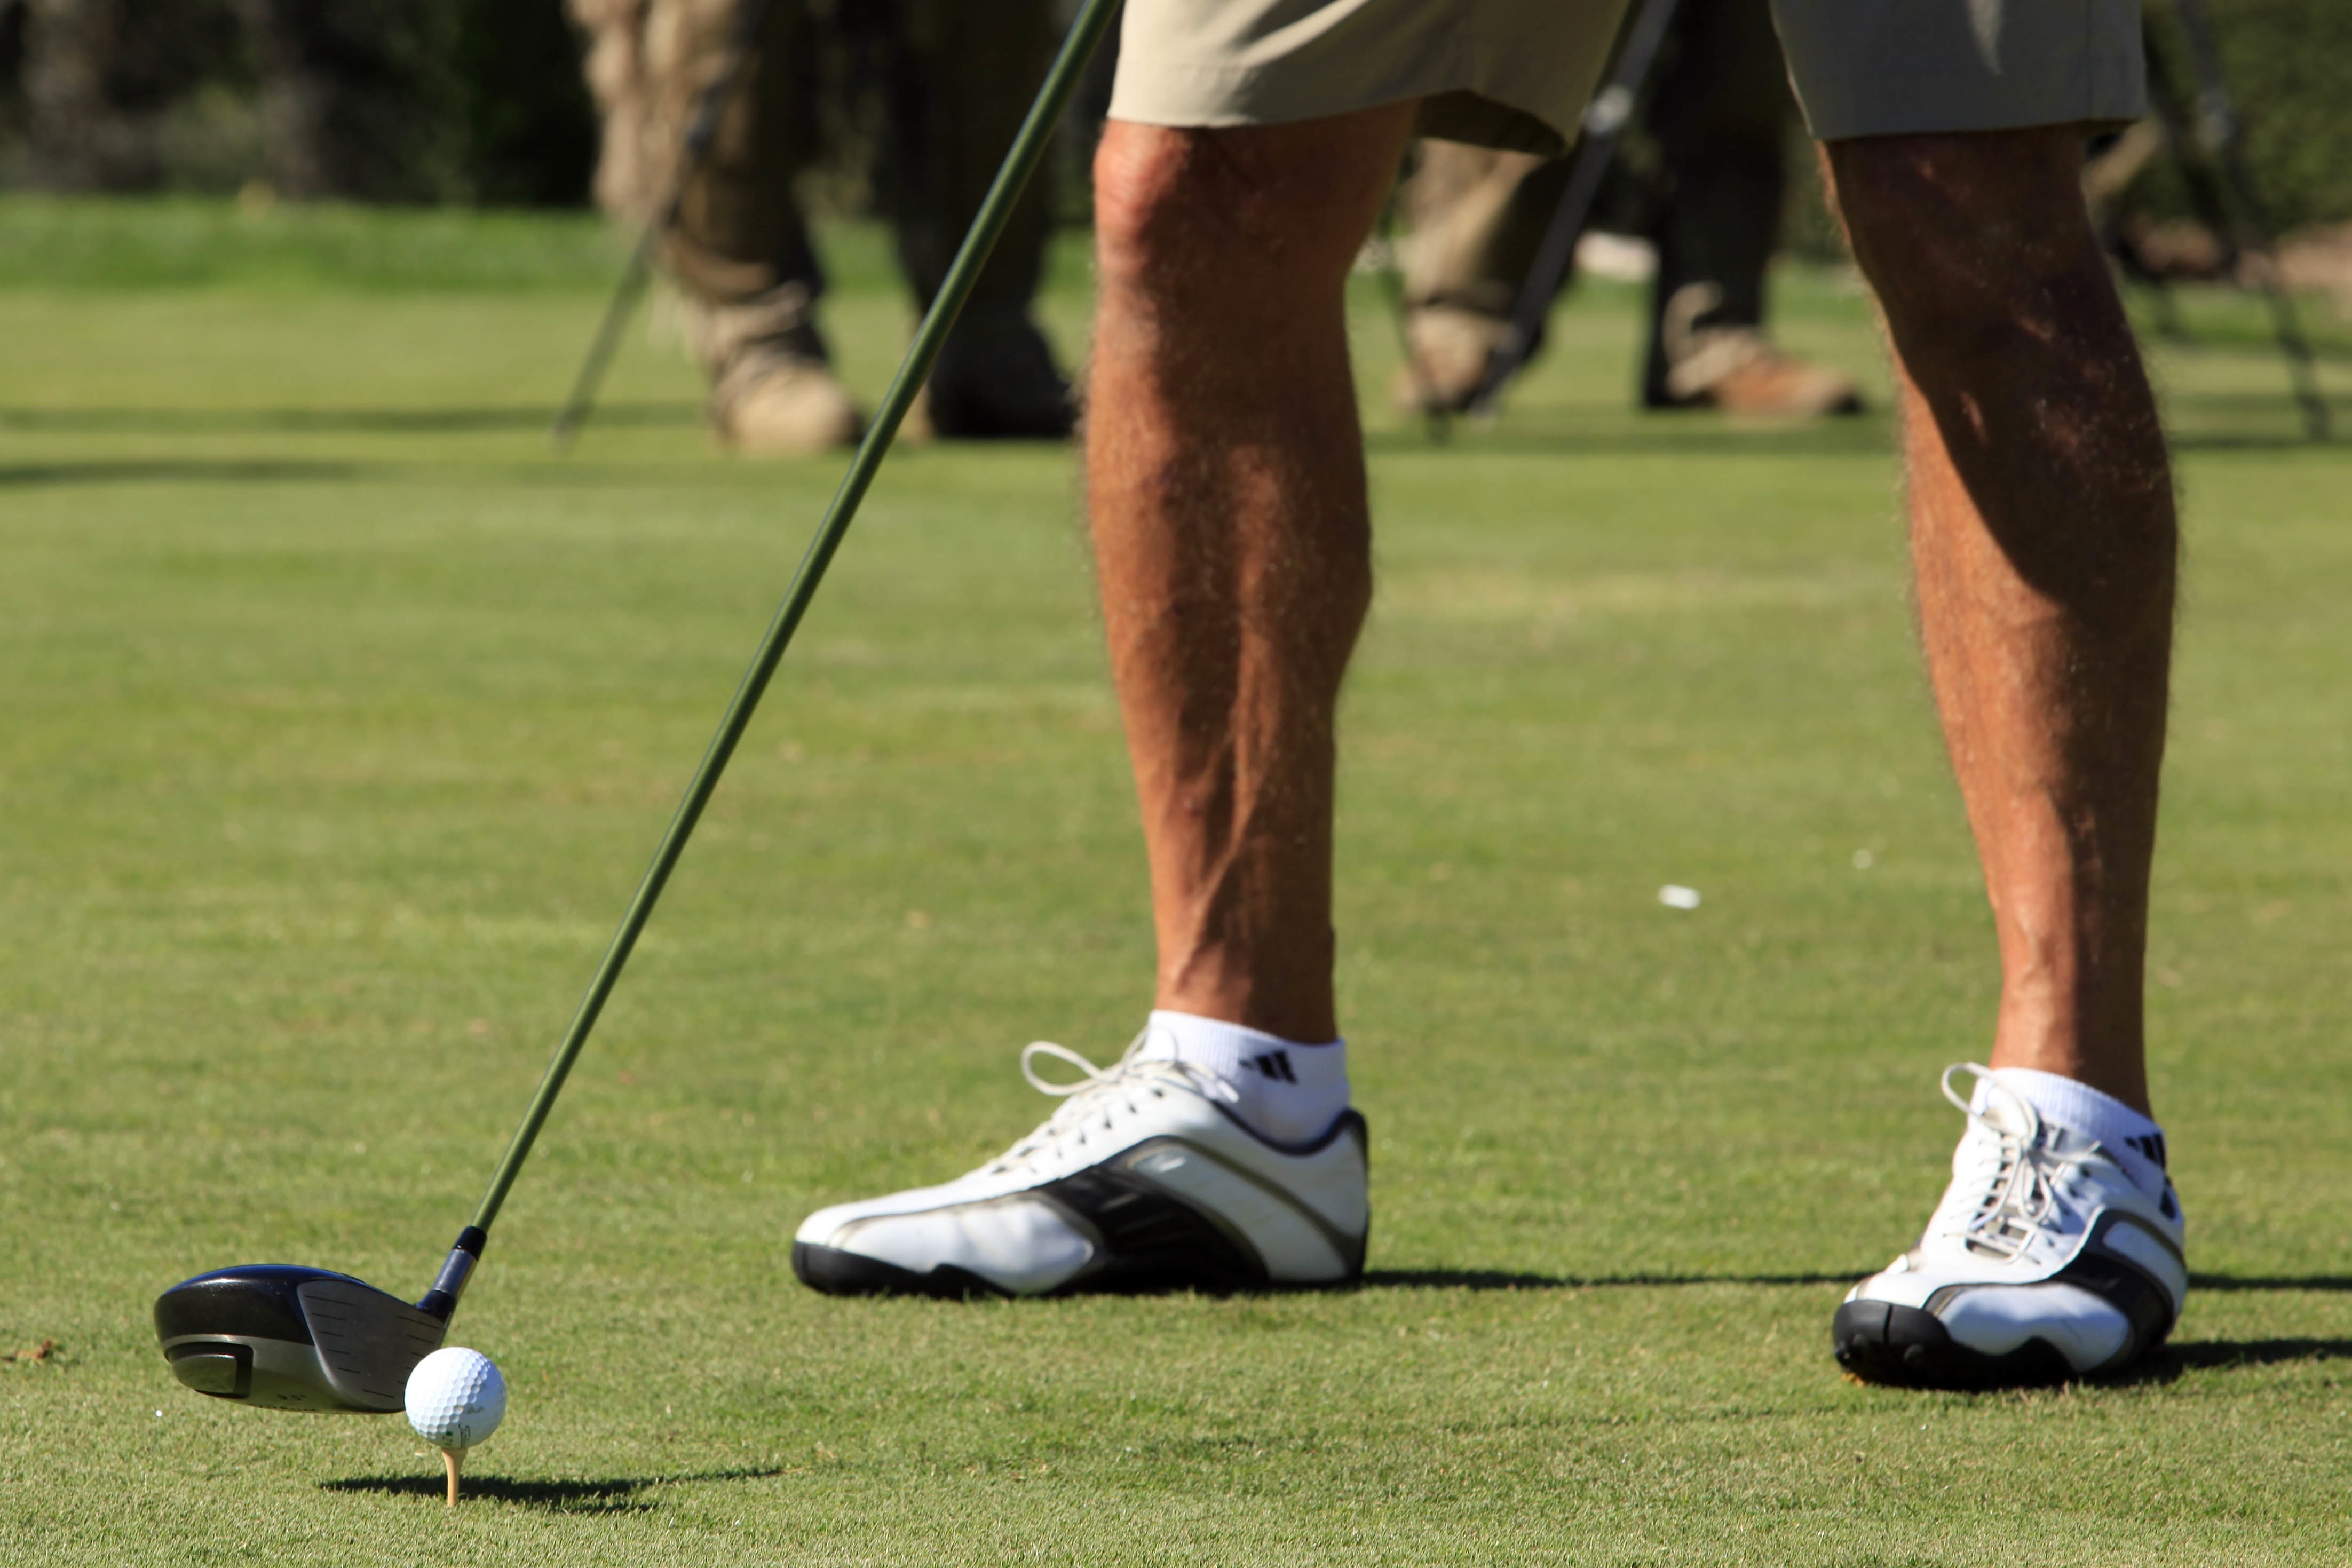
man, grass, shoe, recreation, foot, macro, player, golf, golf course, close up, golf club, competition, sunny, sports, ball, shot, course, tee, knee, tournament, joint, golfer, putter, ball game, golf equipment, sport venue, individual sports, competition event, human leg, pitch and putt, professional golfer, fourball, sports training, sand wedge, foursome golf, lining up, hickory golf, match play